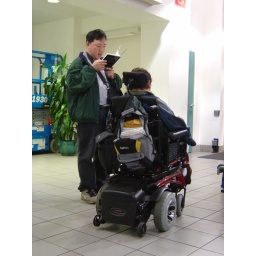
The standing guy was reading to the sitting person in what sounded like Charlie Brown adult speak.